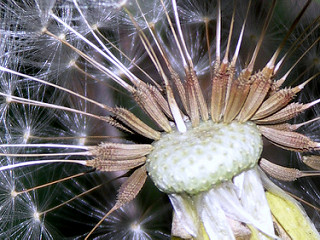
Flower: dandelion